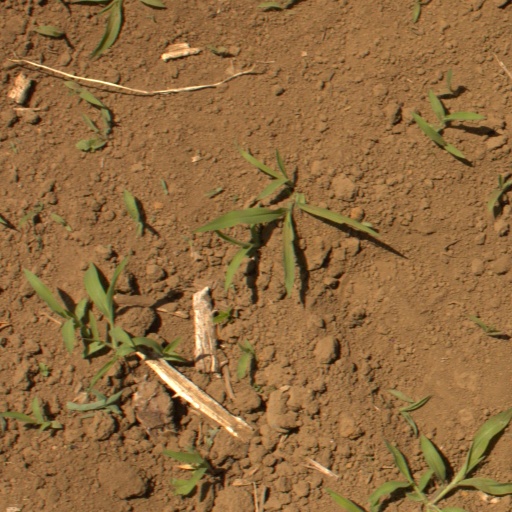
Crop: Jerusalem artichoke